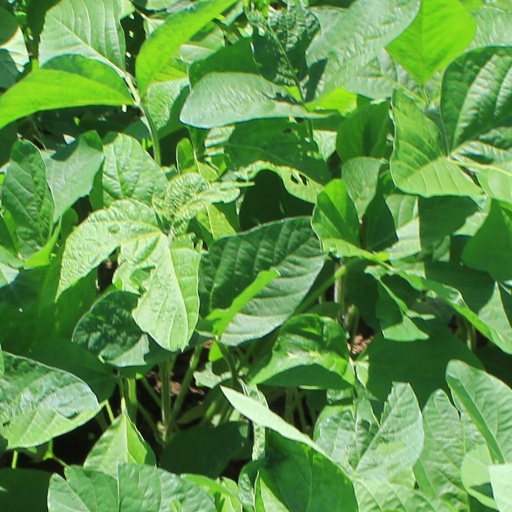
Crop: soybean